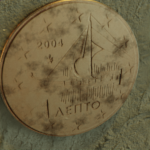
Coin value: 1cent
Country: gr
Edition: standard